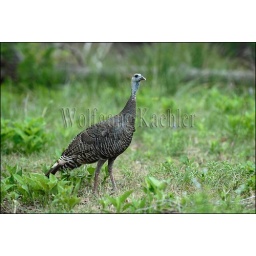
Usa, texas, hill country near hunt, wild turkey, female